WZAN

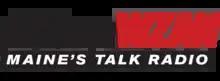
Logo as "Maine's Talk Radio"

In 1993, WYNZ-AM-FM were bought by Saga Communications for $350,000. AM 970 flipped to a hot talk format. It changed its call sign to WZAN to echo co-owned talk radio station 560 WGAN. The new format included syndicated wake up host "Imus in the Morning" until Don Imus' controversial statements about the Rutgers University women's basketball team in 2007. Also carried were "Don & Mike", "The Bob & Tom Show", "Lex and Terry", NASCAR racing from Motor Racing Network and NFL football from Westwood One.